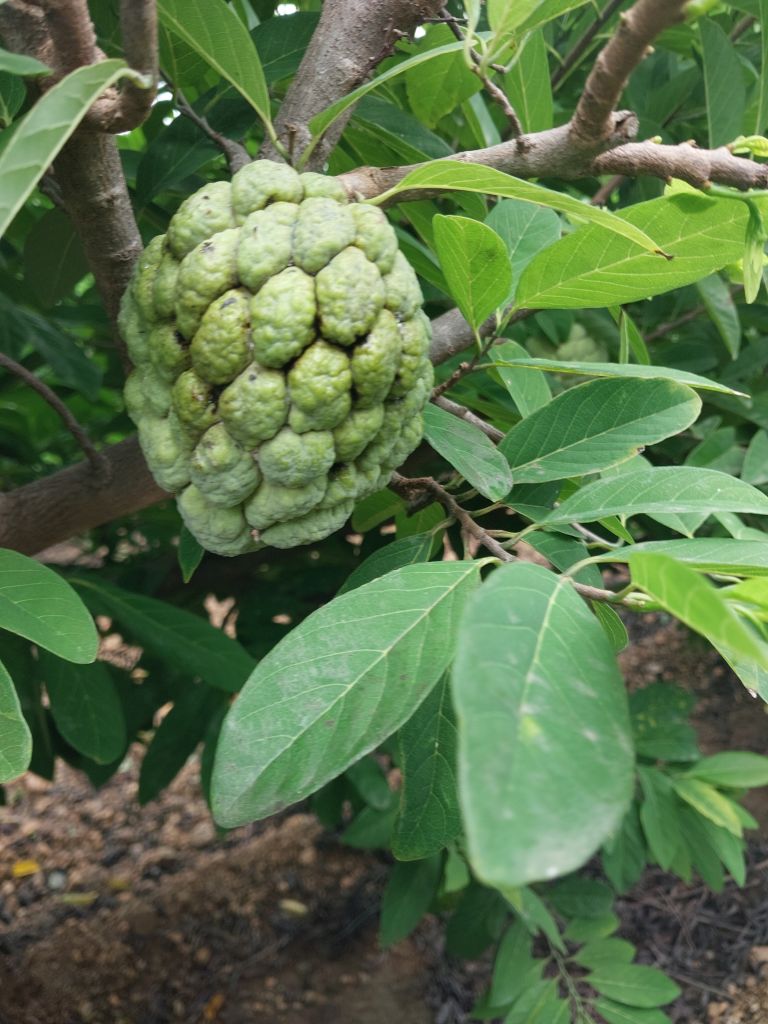
Disease label: Athracnose